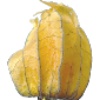
Label: Physalis with Husk 1